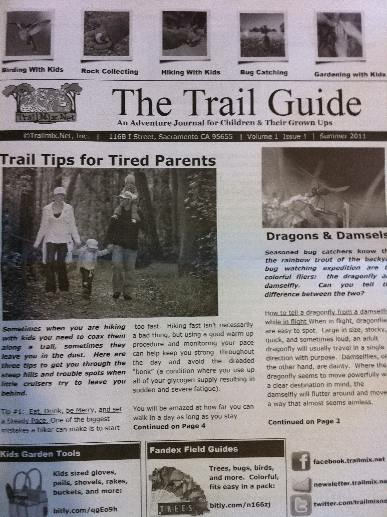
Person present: No